Action of 22 October 1917

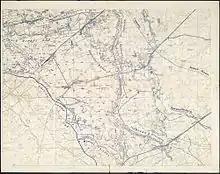

After the Battle of the Menin Road Ridge on 20 September, British attack planning had reached a stage of development where orders were reduced to a formula. On 7 November, the written Second Army operation order for attacks needed less than a page of text. Corps staffs devised details and more discretion was granted to divisional commanders than in 1915 and 1916. The tactical sophistication of the British Expeditionary Force (BEF) had increased during the battle but the chronic difficulty of communication between front and rear during an attack could not be resolved. Due to the German system of pillbox defence and the impossibility of maintaining linear formations on ground full of flooded shell-craters, waves of infantry had been replaced by a thin line of skirmishers leading small columns. The rifle was re-established as the primary infantry weapon and Stokes mortar fire was added to creeping barrages. "Draw net" barrages were introduced, where before an attack, field guns began a barrage behind the German front line, moved the barrage towards the German front line and back again several times.